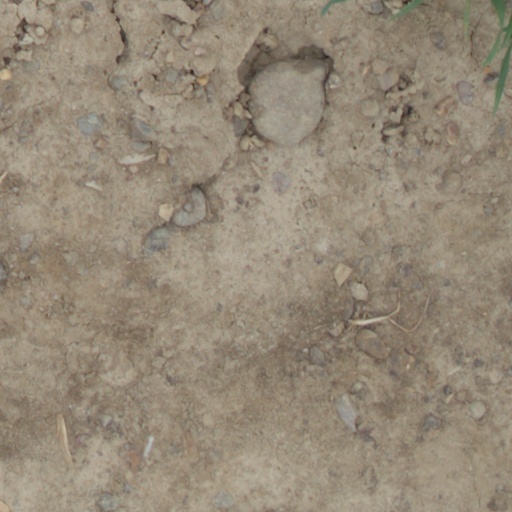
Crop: wheat